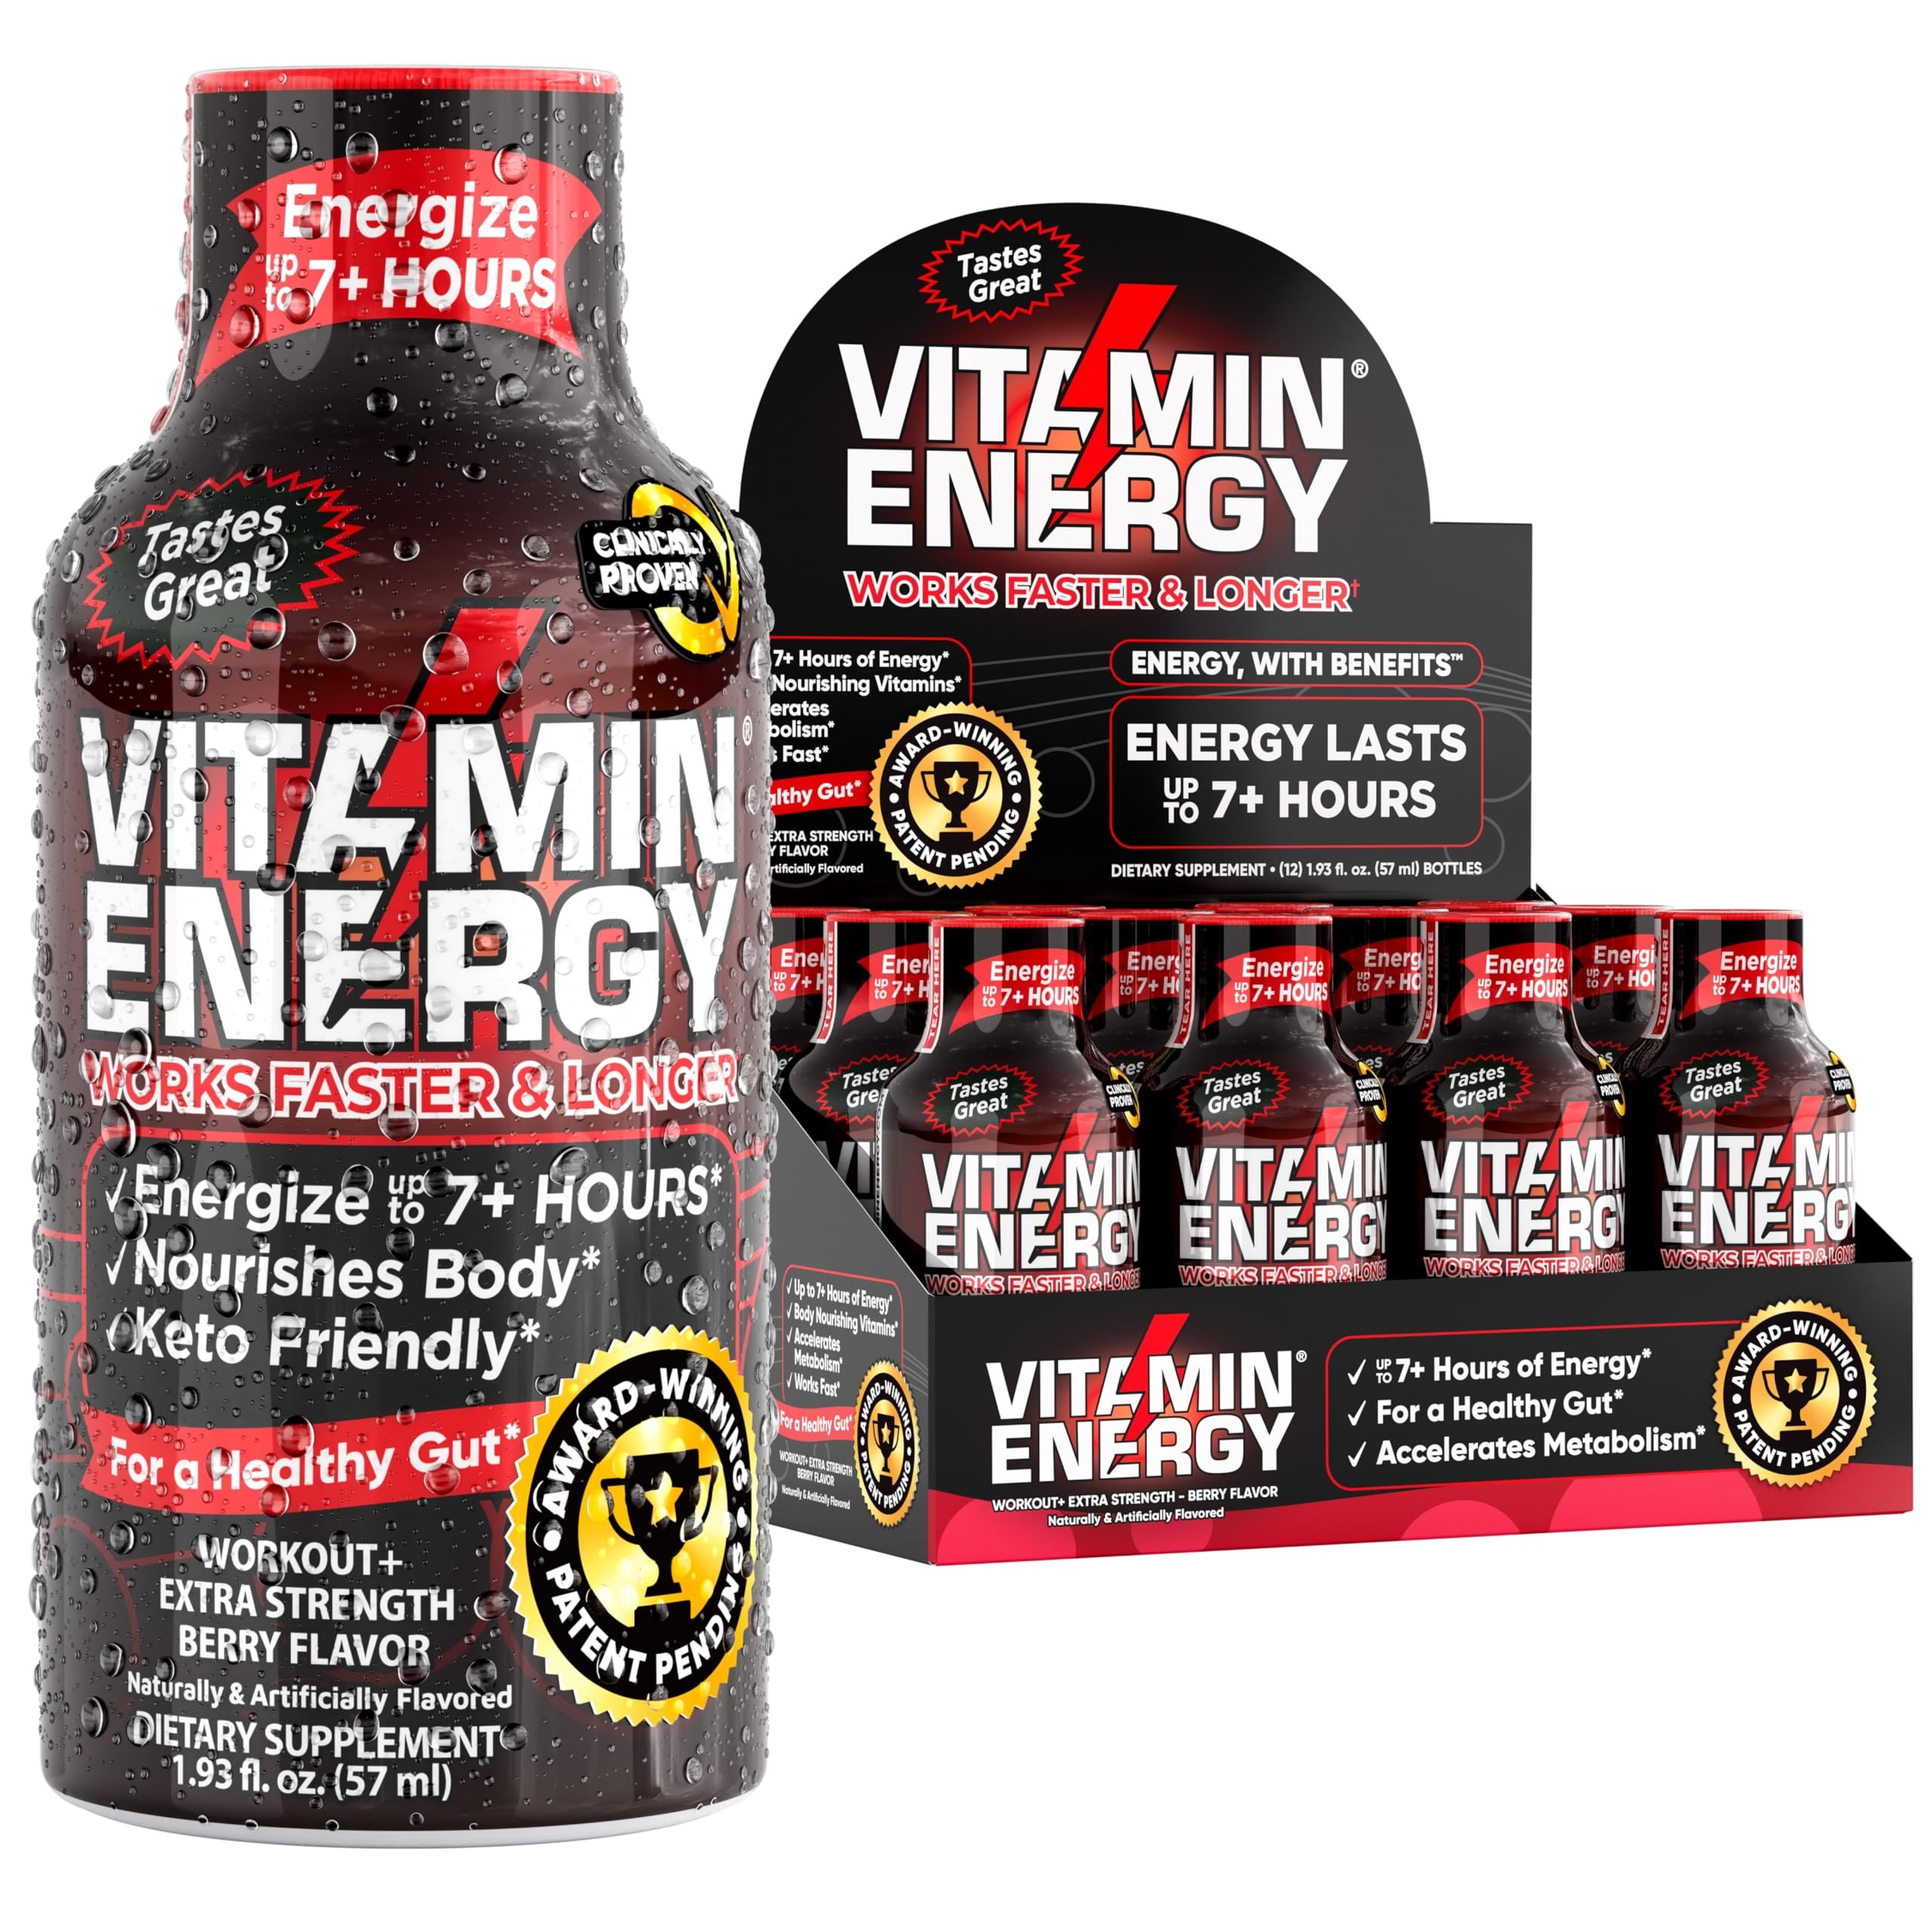
Item Name: Pre Workout Vitamin Energy Drink - Keto Friendly Sugar Free Shots | Natural Clean Green Tea Caffeine with Proprietary Endurance Blend | Energize up to 7+ Hours - Berry - 1.93 Fl Oz (Pack of 12)
Value: 1.93
Unit: Fl Oz

Price: 29.95